The Coronation (novel)

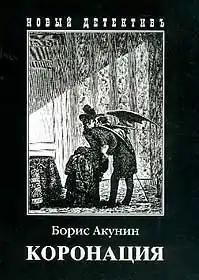
Recent Russian language edition

The Coronation (Russian: Коронация, или Последний из романов, meaning "Coronation, or the Last of the Romanovs") is a historical detective novel by Russian writer Boris Akunin, published originally in 2000. It is subtitled "великосветский детектив" ("high-society detective"). This novel was published in English in February 2009.